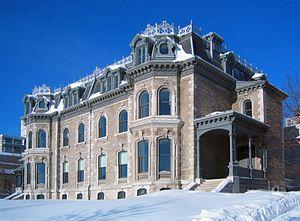
Cette liste non exhaustive répertorie les principaux châteaux au Canada.